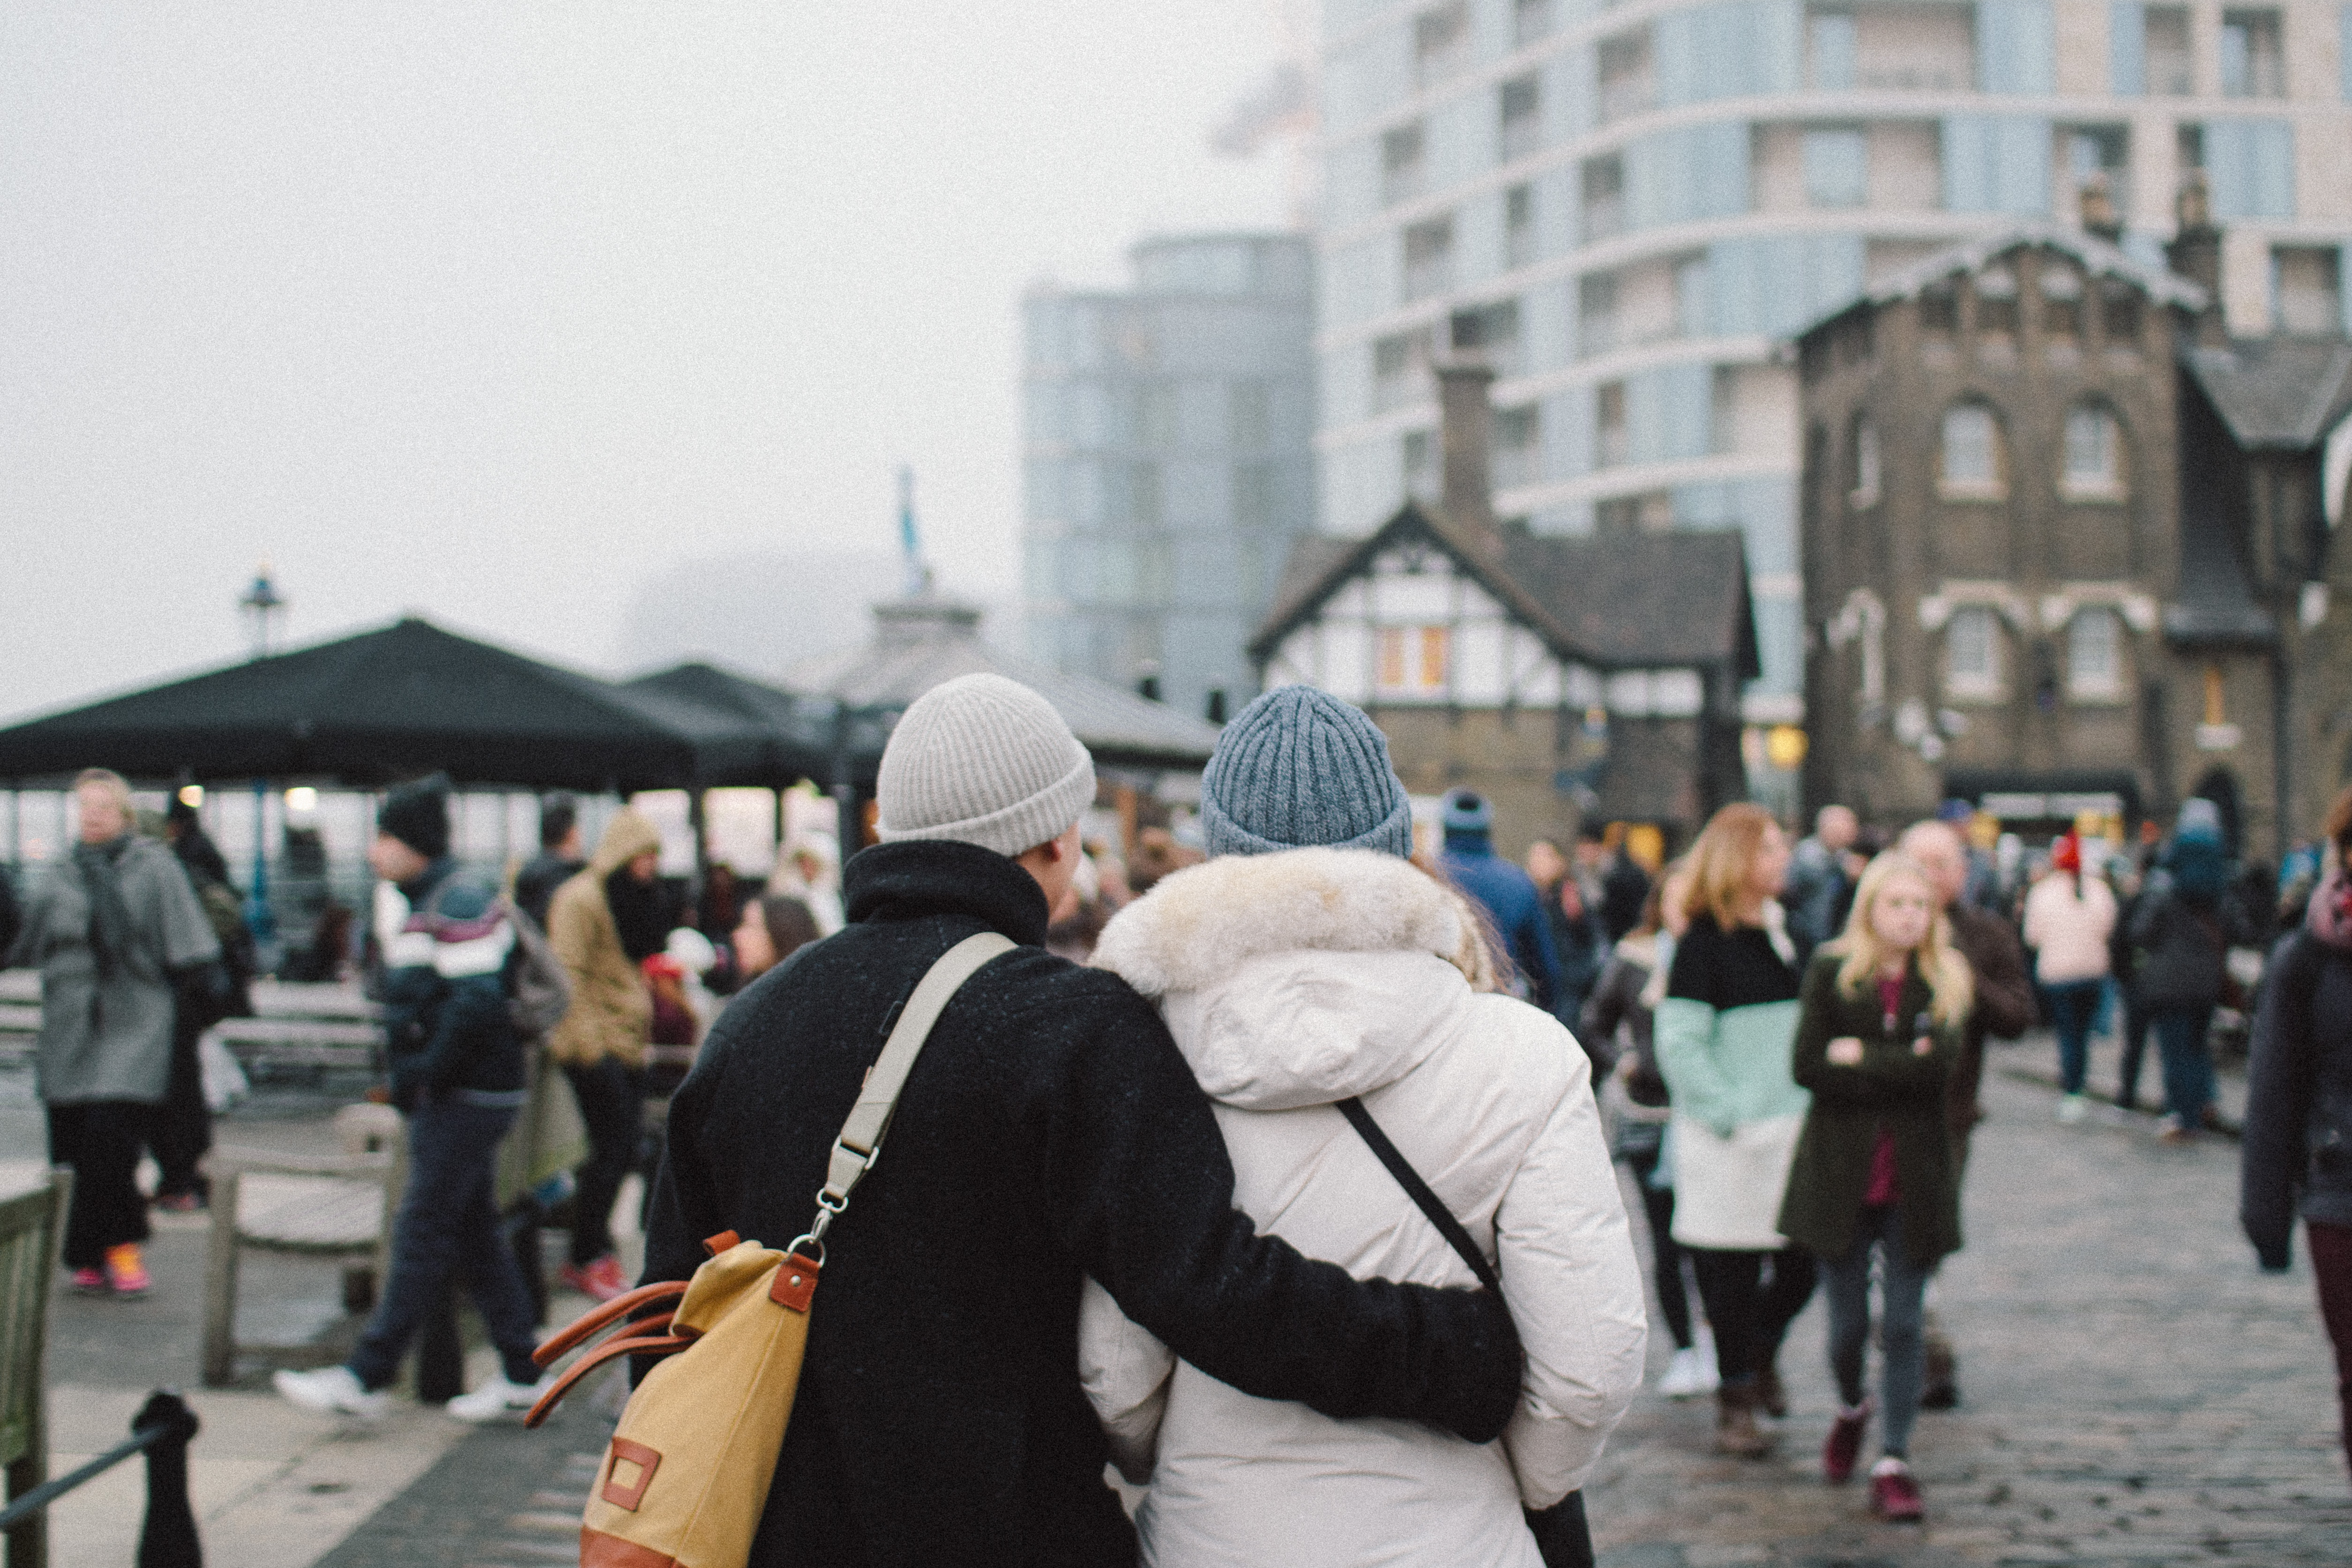
pedestrian, walking, road, street, city, crowd, couple, bag, demonstration, protest